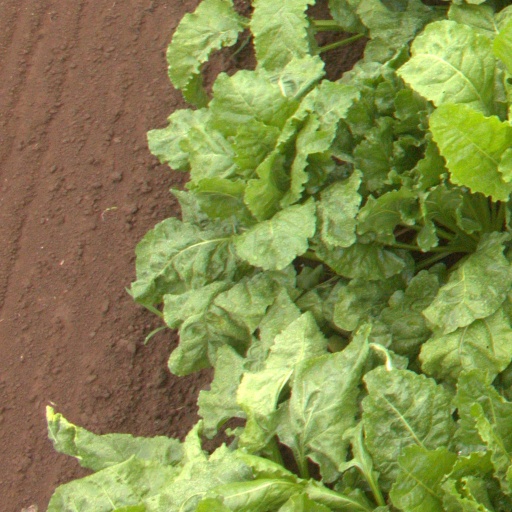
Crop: sugar beet